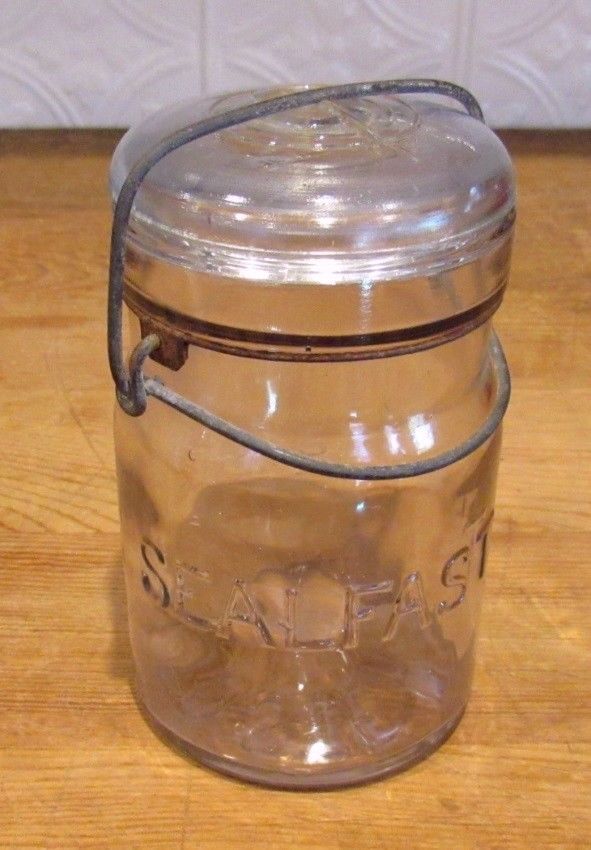
Waste category: glass